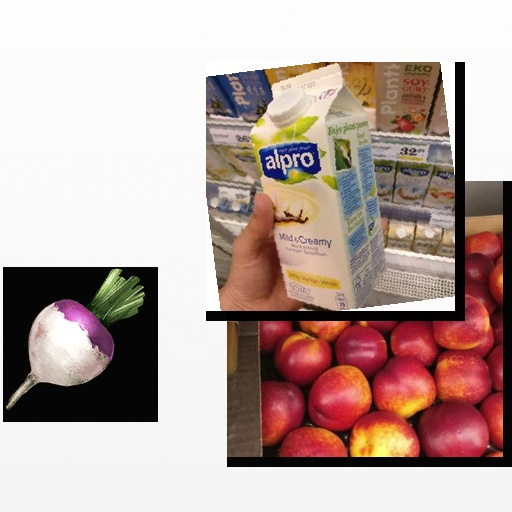
Food items: vanilla_soy_yogurt, turnip, nectarine